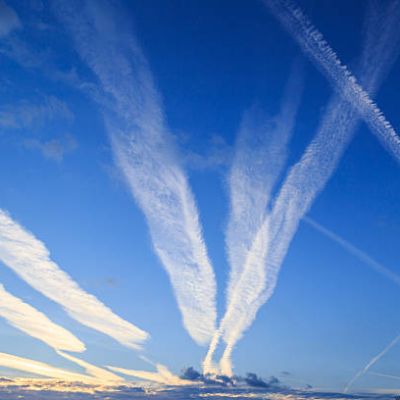
Cloud type: Contrail (Ct)